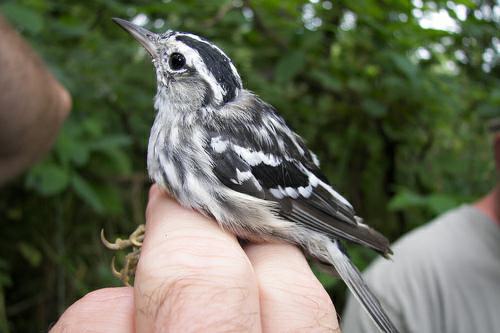
A photo of a black and white warbler